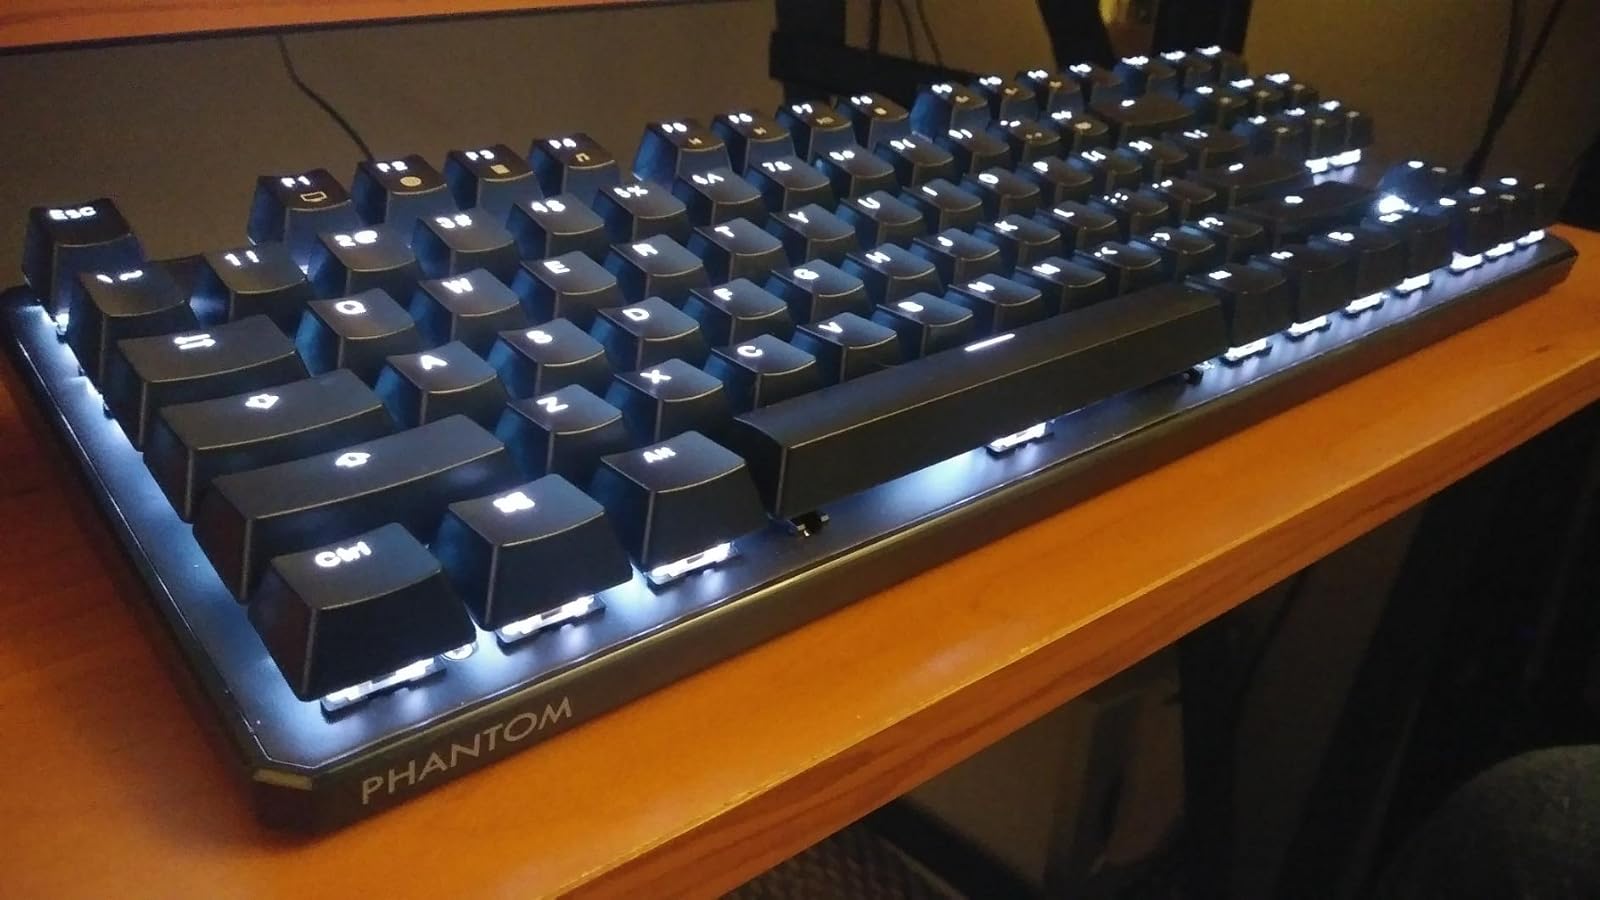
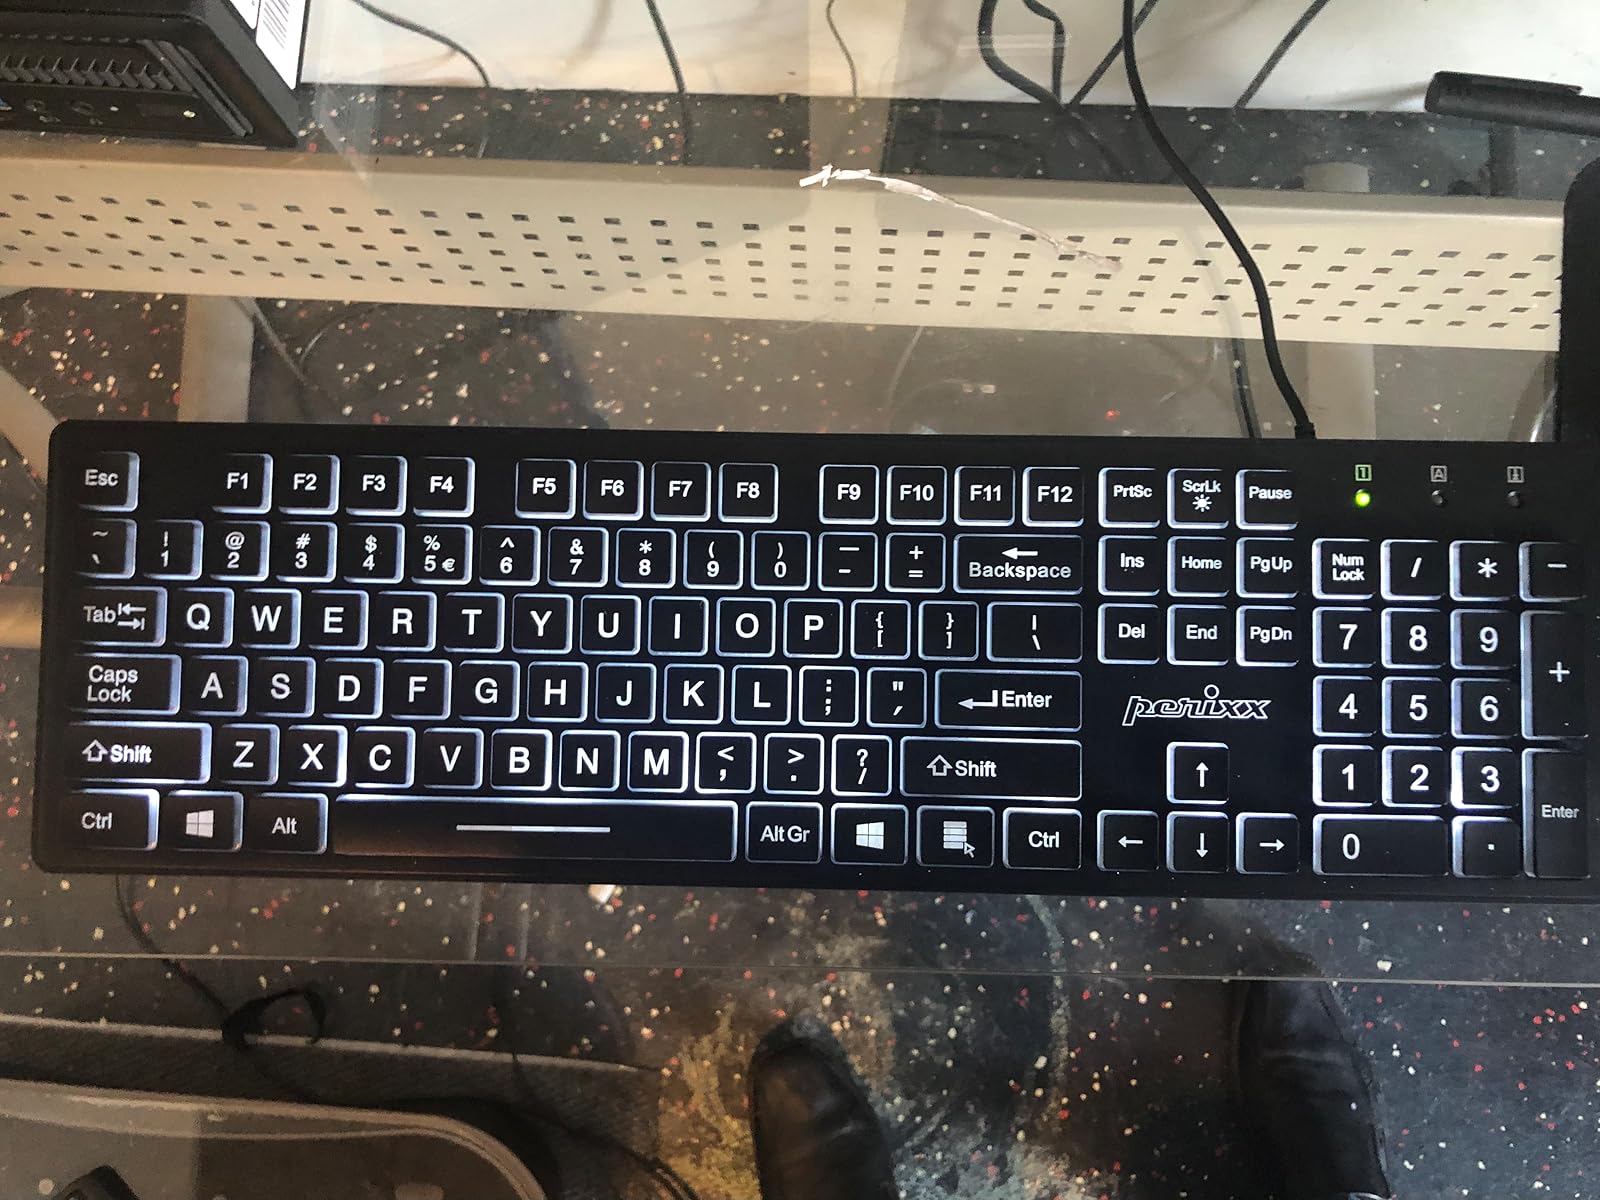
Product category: keyboard
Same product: no